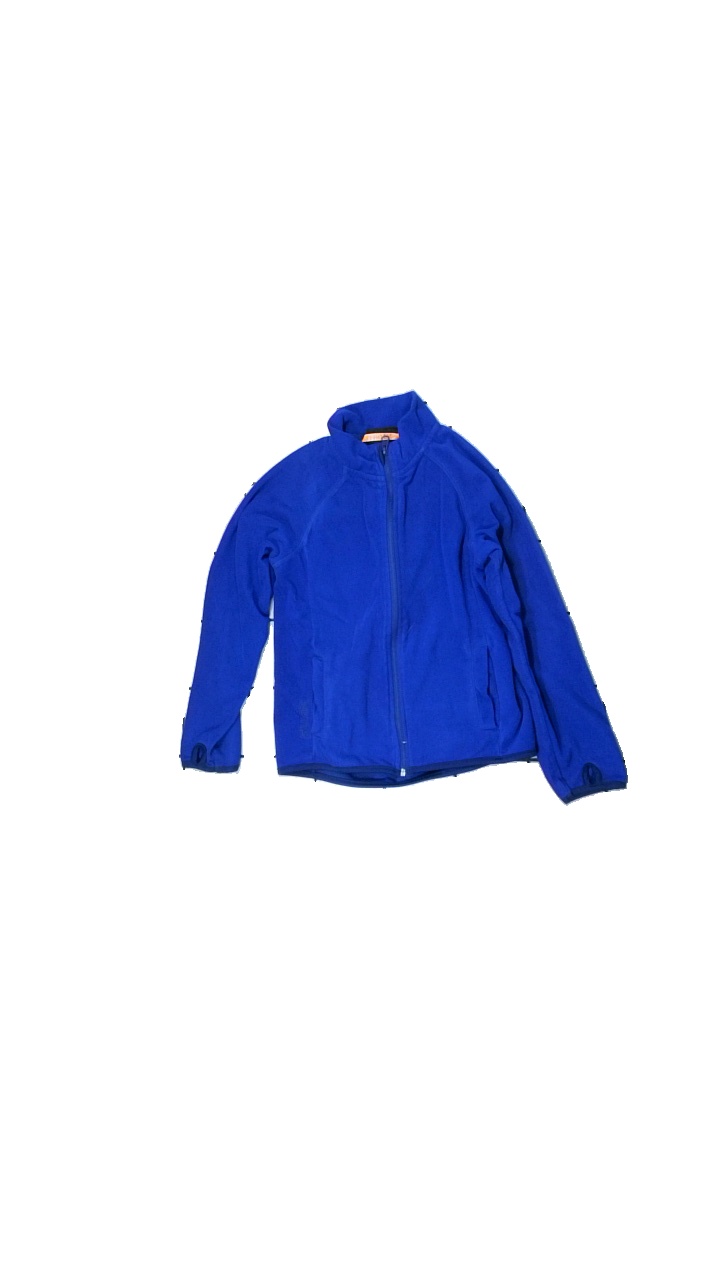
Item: Sweater (Children)
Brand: Funk
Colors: Blue
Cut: Regular
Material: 100% Poly
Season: All
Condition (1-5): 4
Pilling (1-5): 5
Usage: Reuse
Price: <50